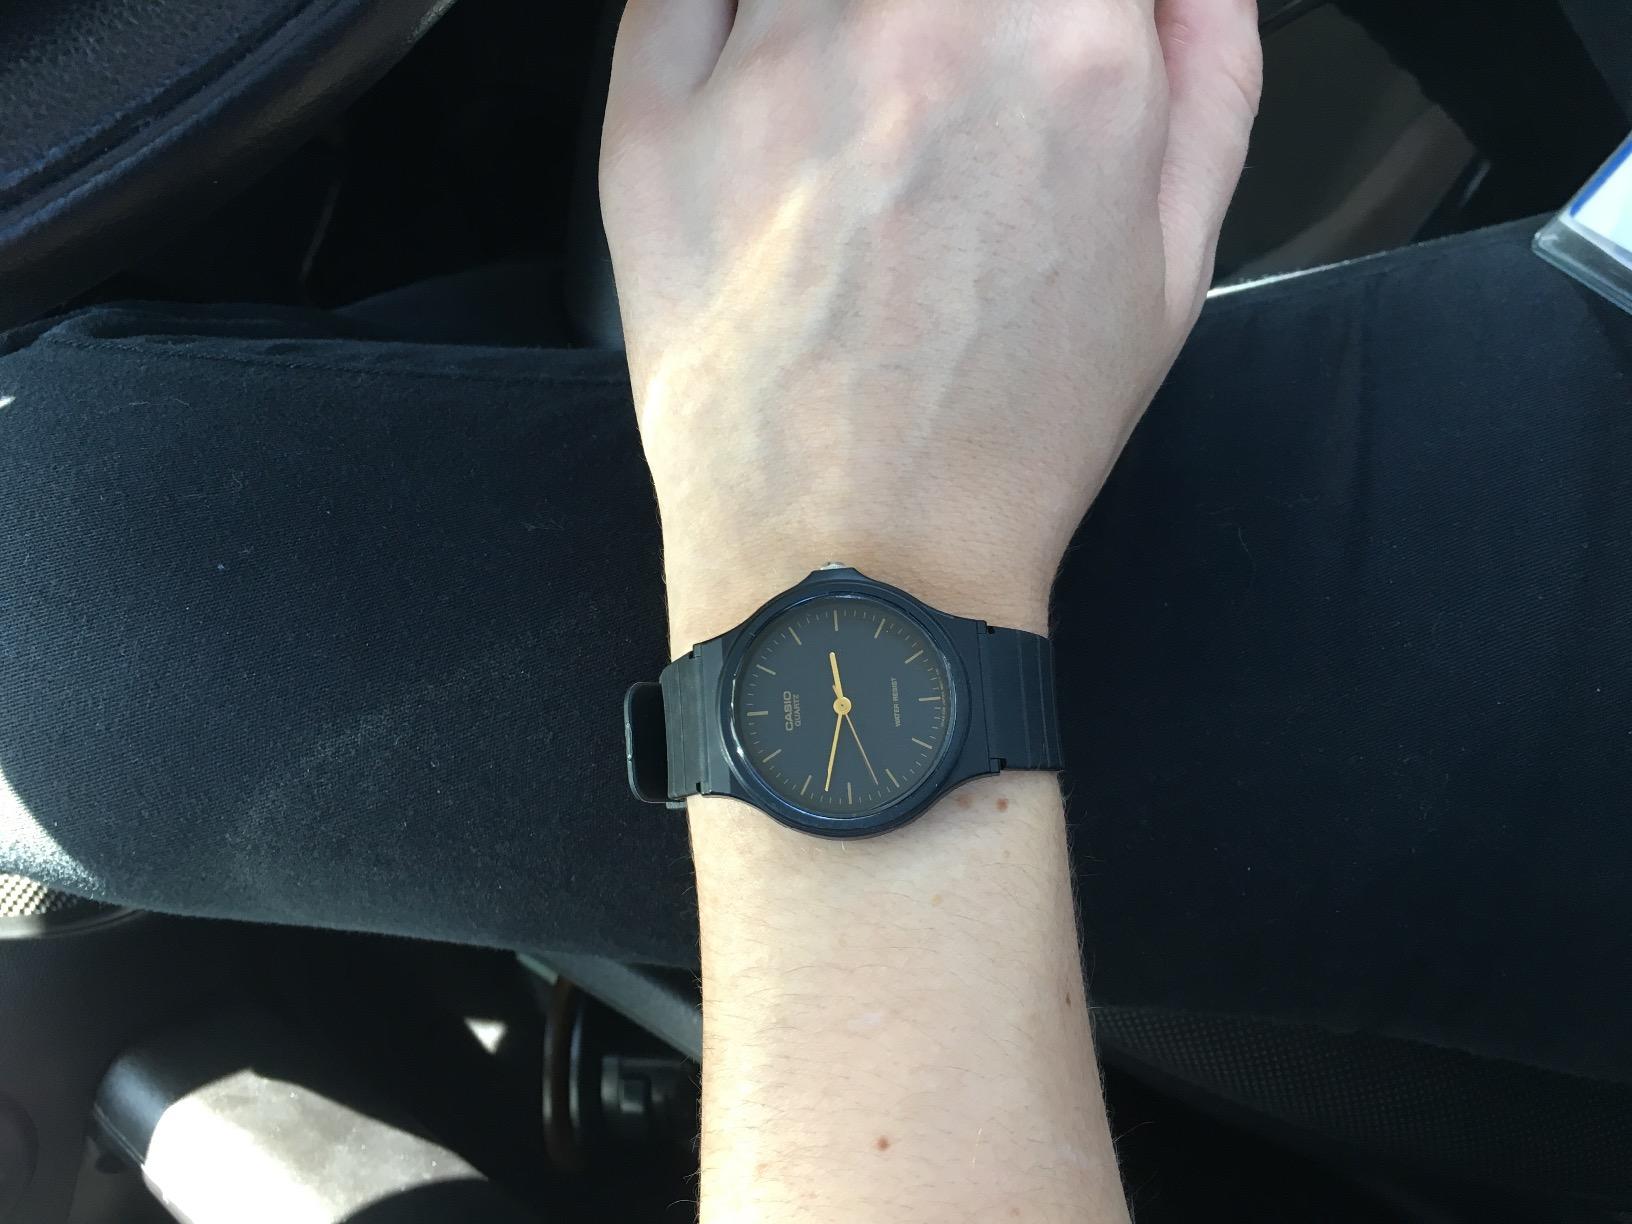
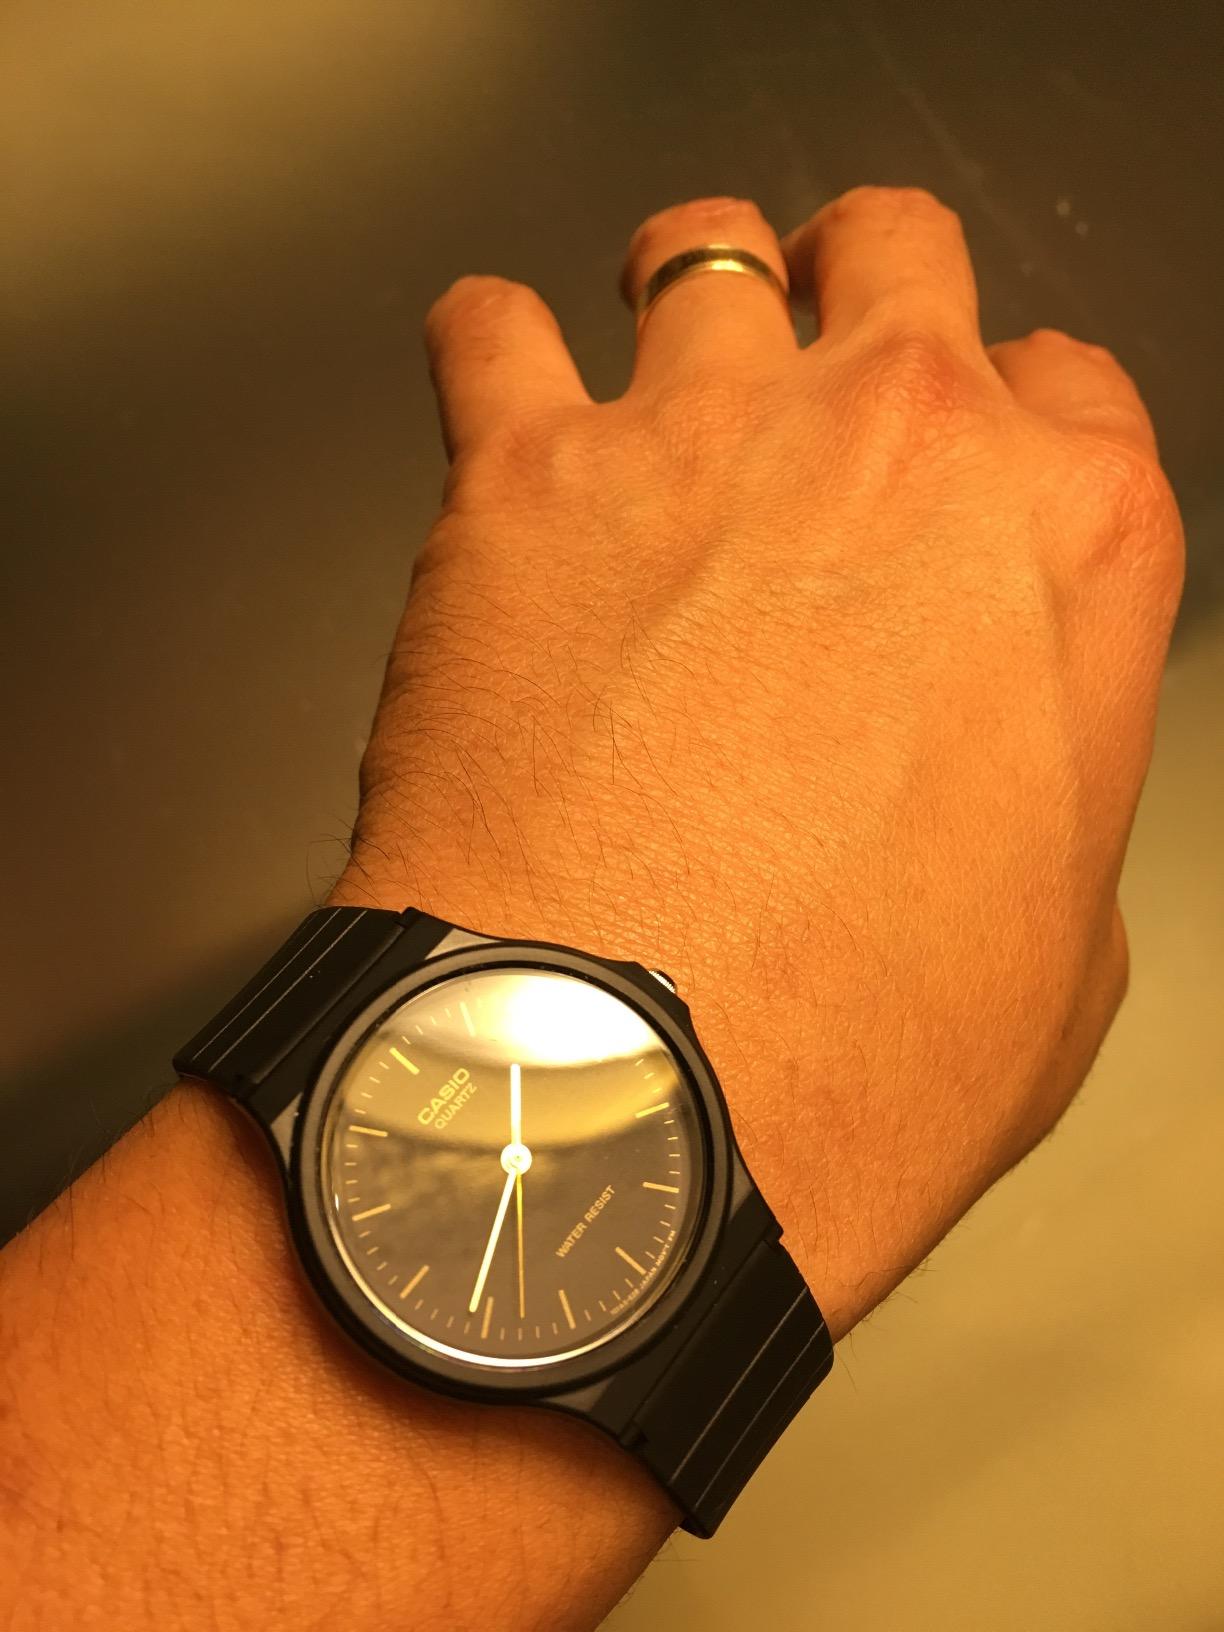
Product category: accessories_watch
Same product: yes